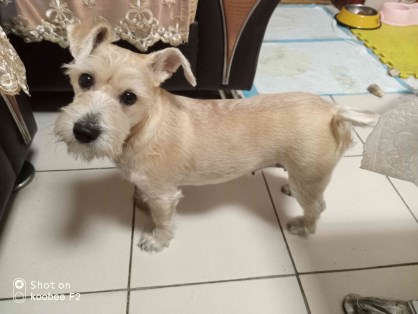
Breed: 2342-n000102-miniature_schnauzer